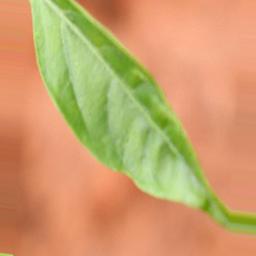
Label: healthy